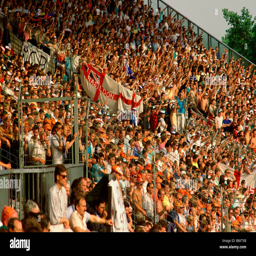
football fans chant from the stands